Silbermond

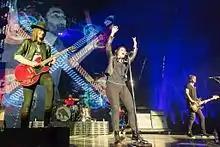
Silbermond in 2016

In 2014, "Alles auf Anfang 2014–04", Silbermond's first compilation, was released. It reached the top ten in Austria and Switzerland and was certified gold by the BVMI. The same year, the band collaborated with Band Aid 30 Germany on a remake of "Do They Know It's Christmas?", which became another number-one hit in Germany. Also in 2014, lead singer Stefanie Kloß debuted as a coach on the reality competition television series "The Voice of Germany".